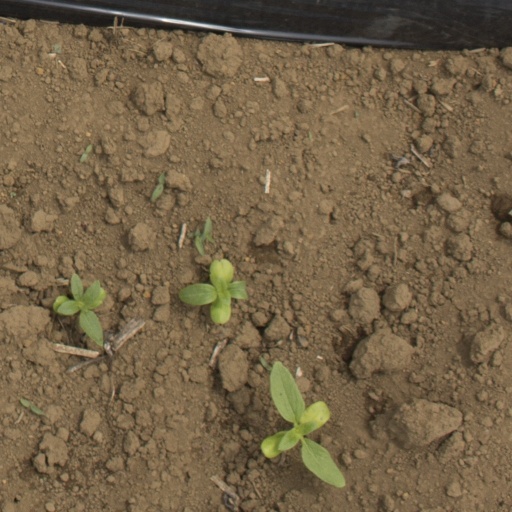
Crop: Jerusalem artichoke